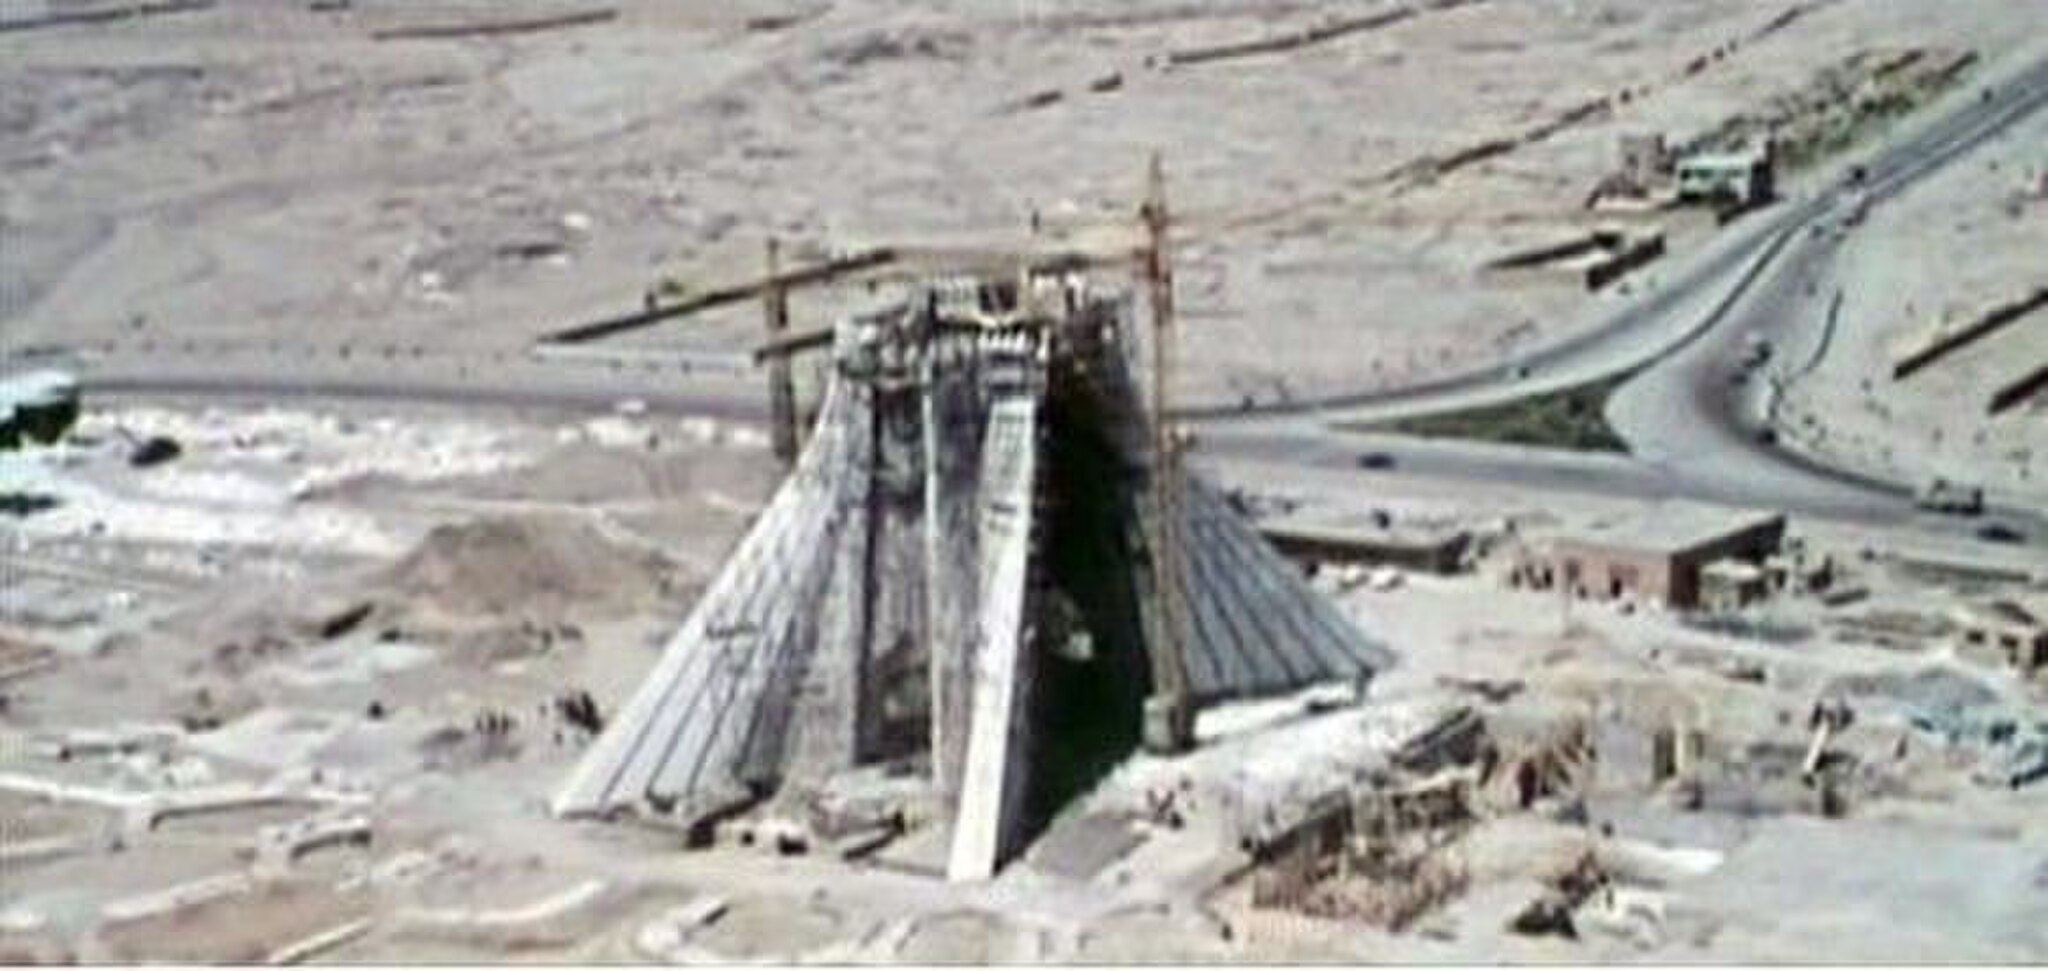
Title: Construction of the Azadi Tower
Description: میدان آزادی
Date: قبل از انقلاب اسلامی ایران
Categories: Azadi Tower, PD Iran, Iran in the 1970s, 2500 year celebration of the Persian Empire